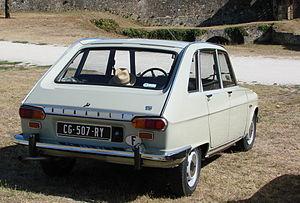
Renault 16 TS en 2012 aux journées du patrimoine de Blaye
La Renault 16 est une automobile produite à plus de 1,8 million d'unités, essentiellement dans les usines de Sandouville et Flins. Elle a également été assemblée au Maroc, au Canada et en Australie.